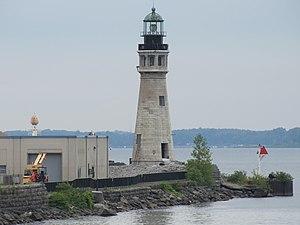
Le phare de Buffalo Main, est un phare actif situé dans l'embouchure de la rivière Buffalo à Buffalo sur le Lac Érié, dans le Comté d'Érié.
Liste des phares dans l'État de New York :